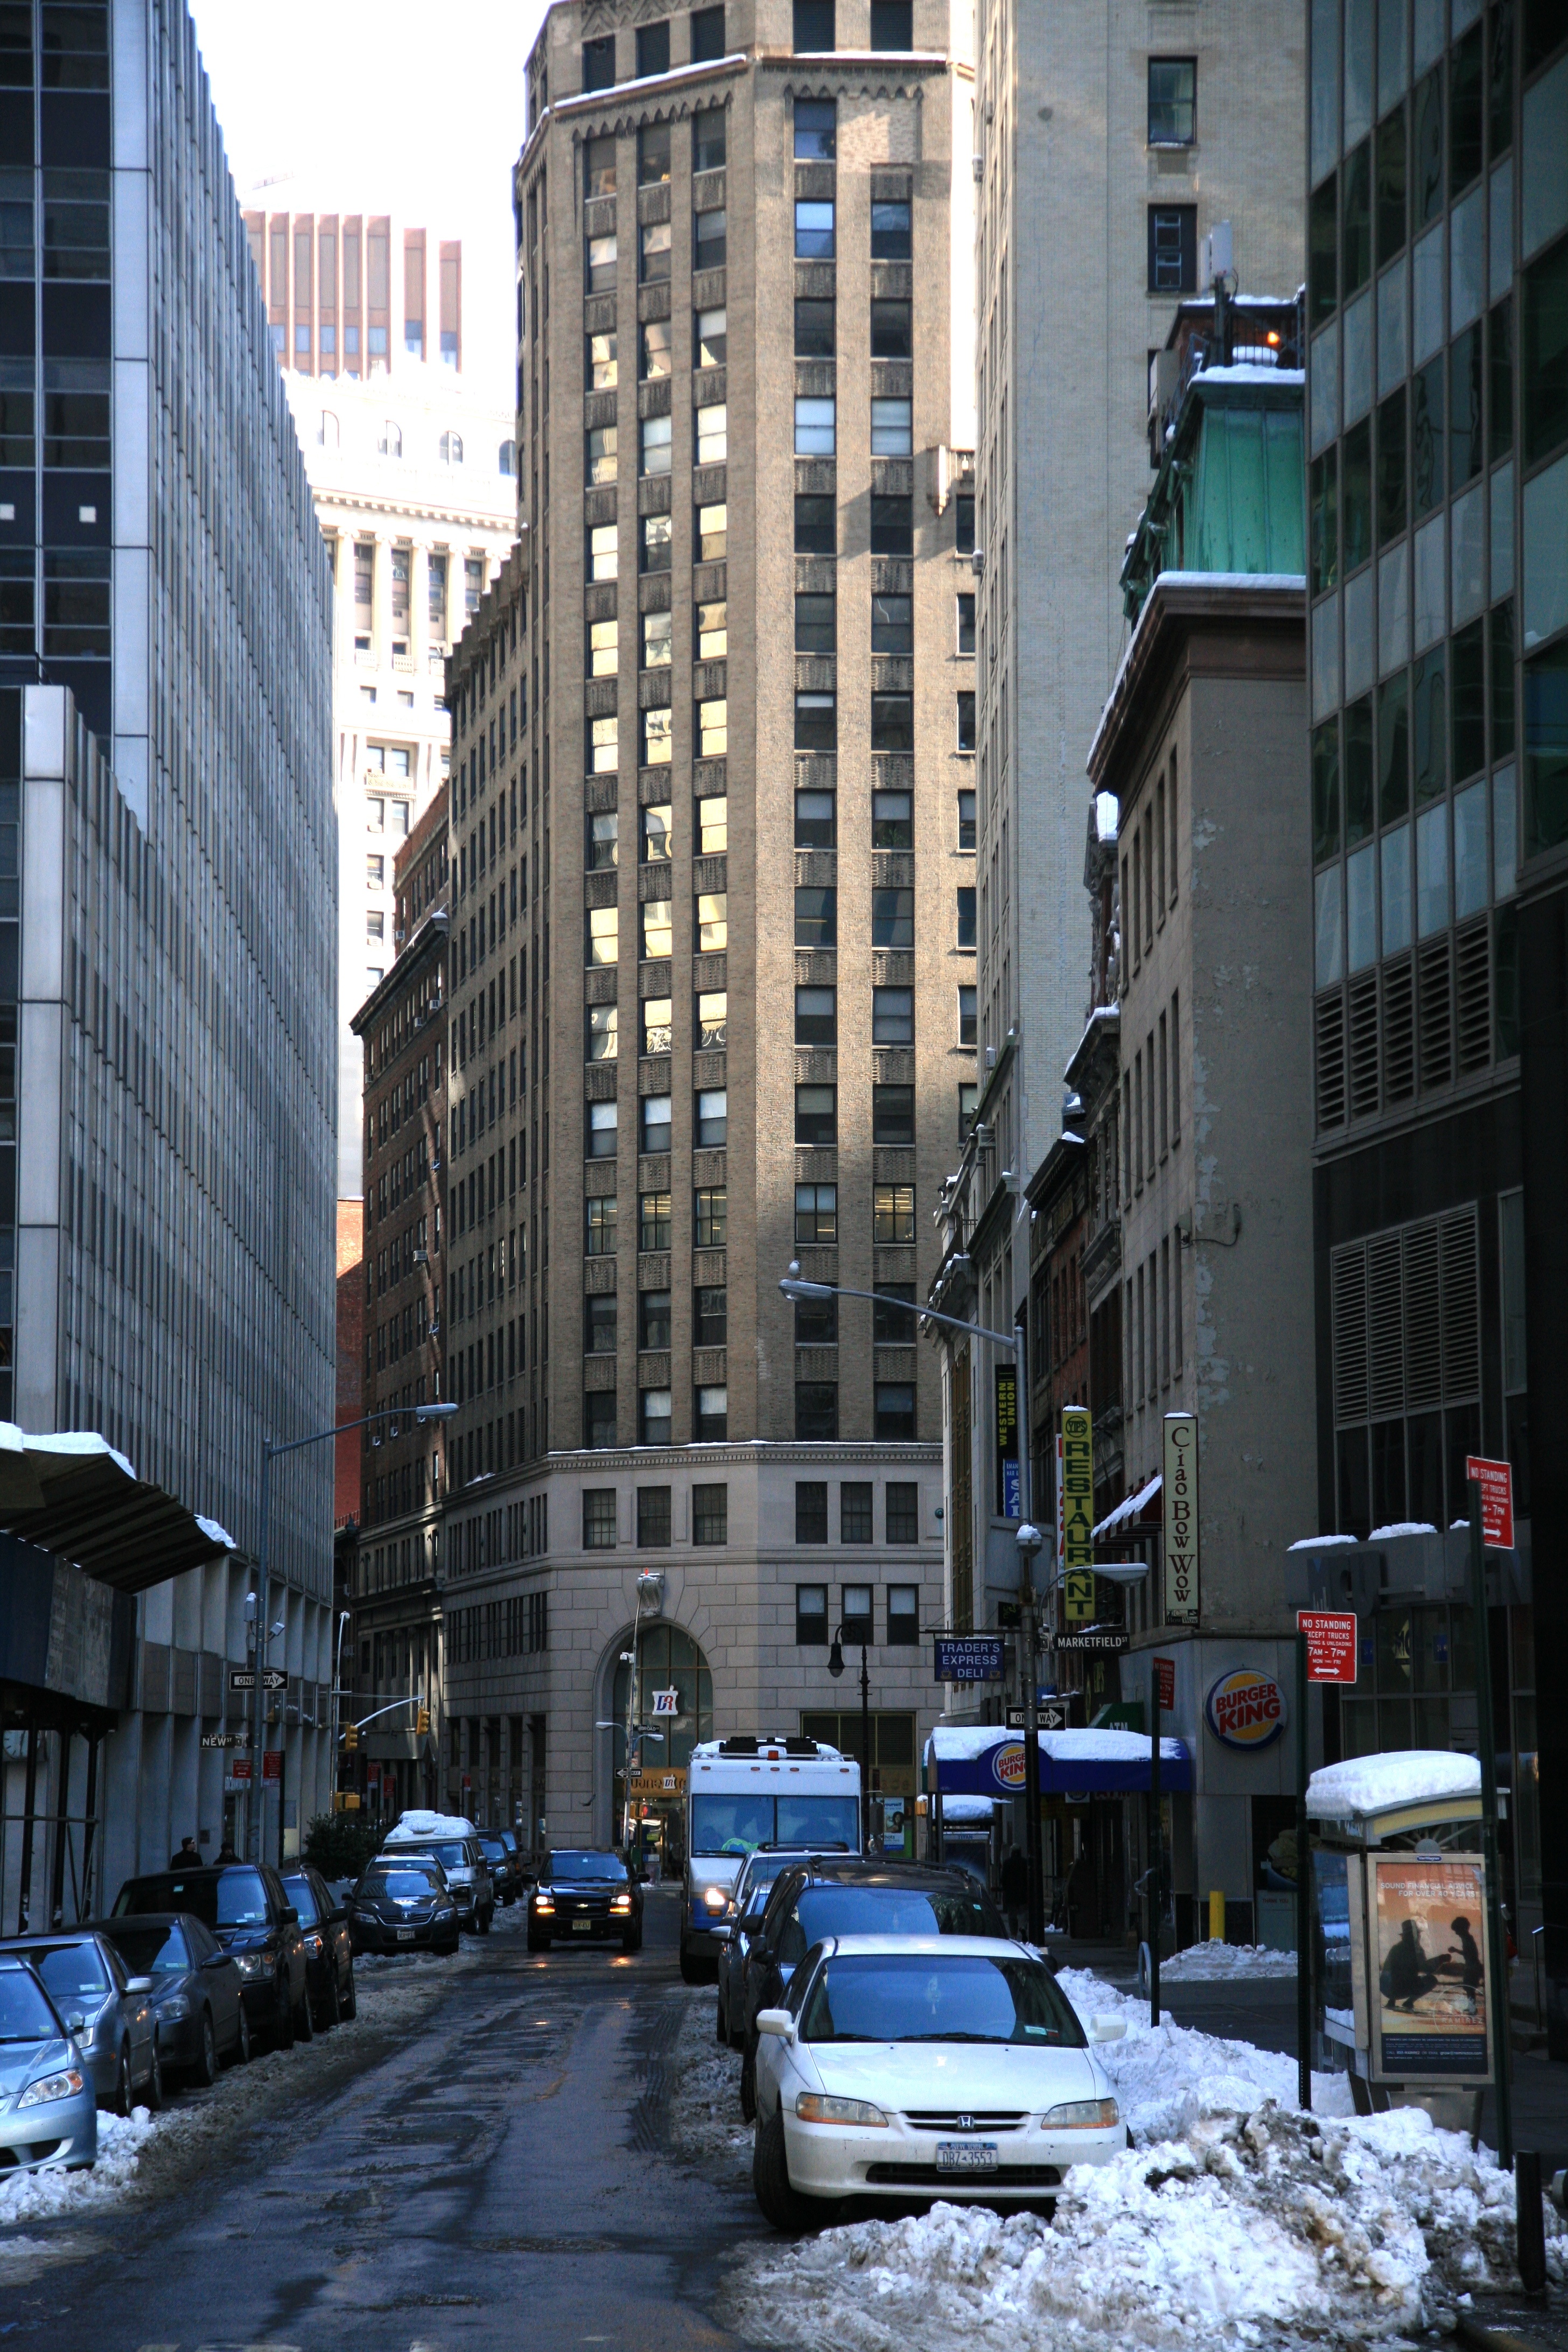
snow, winter, architecture, road, street, town, city, skyscraper, manhattan, cityscape, downtown, nyc, canon, weather, facade, lane, tower block, newyork, infrastructure, newyorkcity, ny, 5d, lowermanhattan, metropolis, ef24105mmf4lisusm, neighbourhood, urban area, residential area, human settlement, metropolitan area